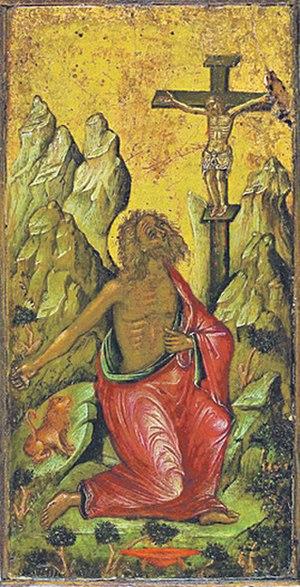
Jérôme de Stridon ou saint Jérôme, né vers 347 à Stridon, à la frontière entre la Pannonie et la Dalmatie, et mort le 30 septembre 420 à Bethléem, est un moine, traducteur de la Bible, docteur de l'Église et l'un des quatre Pères de l'Église latine, avec Ambroise de Milan, Augustin d'Hippone et Grégoire Iᵉʳ. L'ordre des hiéronymites se réfère à lui.